Round Church, Preslav

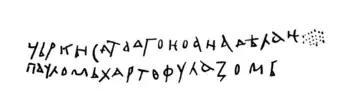
Inscription of chartophylax Paul from the interior of the Round Church

The interior was lavishly decorated with colourful Byzantine-style mosaics, cornices, and ceramics. With the exception of the Corinthian and Doric column capitals, which are of Roman or Byzantine origin, the rest of the decoration was created specifically for and during the church's construction. Vlasto finds a Proto-Bulgarian flavour in the church's interior and a relationship with the art of Persia or Central Asia. Thus, he believes that it is not based on Byzantine examples of that age. Of a contrary opinion is Miyatev, who points out significant similarities between the decoration of the Round Church and that of the Church of the Mother of God (now part of the Fenari Isa Mosque) from 908 in Constantinople. Mavrodinov goes a step further to claim that the architect of the Round Church was directly inspired by ancient examples, citing in particular the rich sculptural decoration.